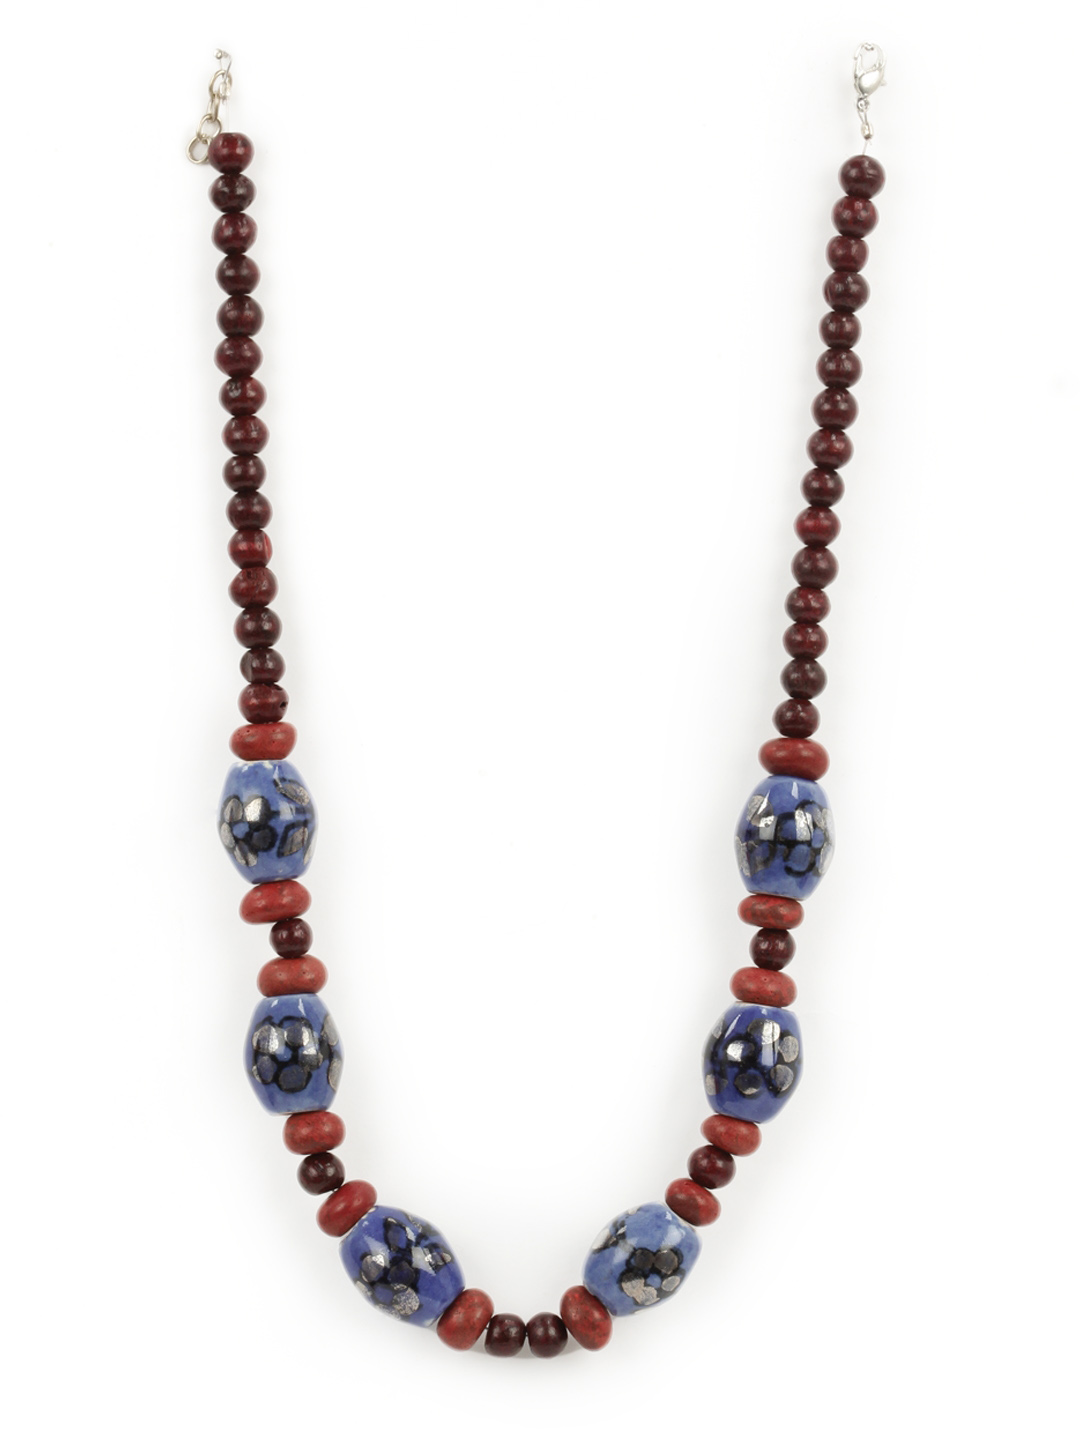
Adrika Women Blue Necklace
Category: Accessories / Jewellery / Necklace and Chains
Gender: Women
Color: Blue
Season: Fall 2012
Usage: Casual